John Bexell House

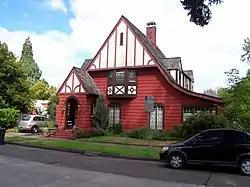
The house's exterior in 2009

The John Bexell House, located in Corvallis, Oregon, is a house listed on the National Register of Historic Places.